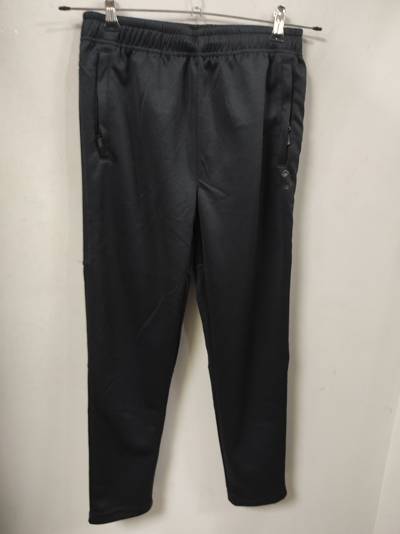
Waste category: clothes